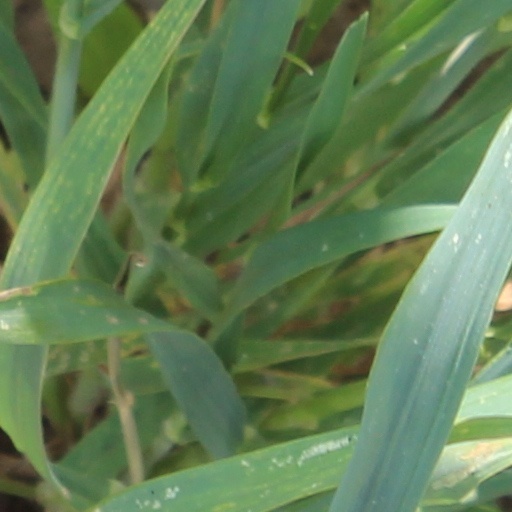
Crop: wheat